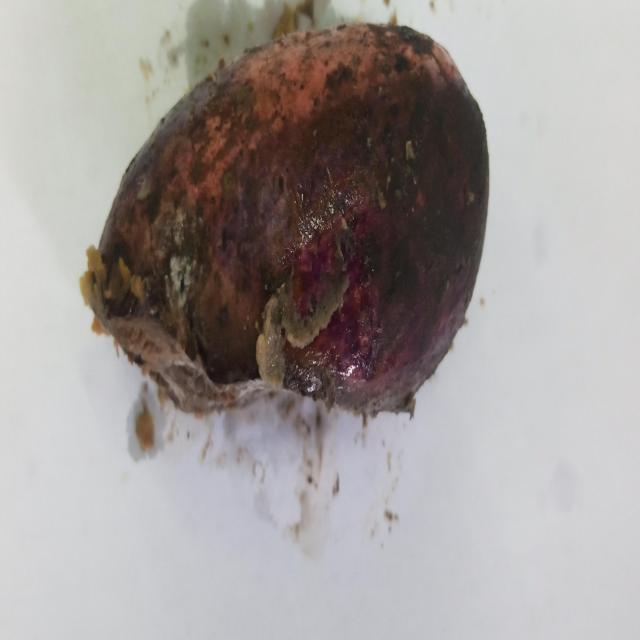
Plum grade: rotten